Branka Raunig

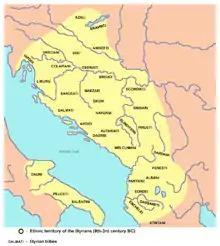
Illyrian tribes including Japodi

After graduation, Raunig moved to Bosnia Herzegovina, where she was employed at Pounje Museum in Bihać. It was working there, on the archaeological material relating to the Japodi, that a lifelong academic interest began. In 1963, Raunig moved to Museum of the Đakovo Region where she continued her work on the Japodi, with a focus on the Pounje area. Material from that region became the subject of her Masters dissertation, which she was awarded in 1971. From 1987 Raunig was director of the Pounje Museum, until her retirement in 1998. In 1992 she defended and was subsequently awarded a PhD on the art and religion of the Japodi tribe.